Battle of Signal Hill (Vietnam)

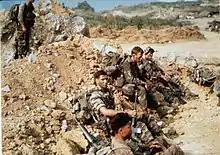
April 7, 1968 members of the LRRP assault team

Two brigades—about 11,000 men and 300 helicopters—would attack the north end of the -long valley and leapfrog their way south, while another brigade would stay at Khe Sanh, providing security from the combat base to the Laotian border. The operation required a radio relay site so the engaged brigades could communicate with Camp Evans near the coast or with approaching aircraft. On the eastern side, midway up the valley, was a perfect spot: the Dong Re Lao Mountain. The 1st Cavalry Division's headquarters dubbed it "Signal Hill."